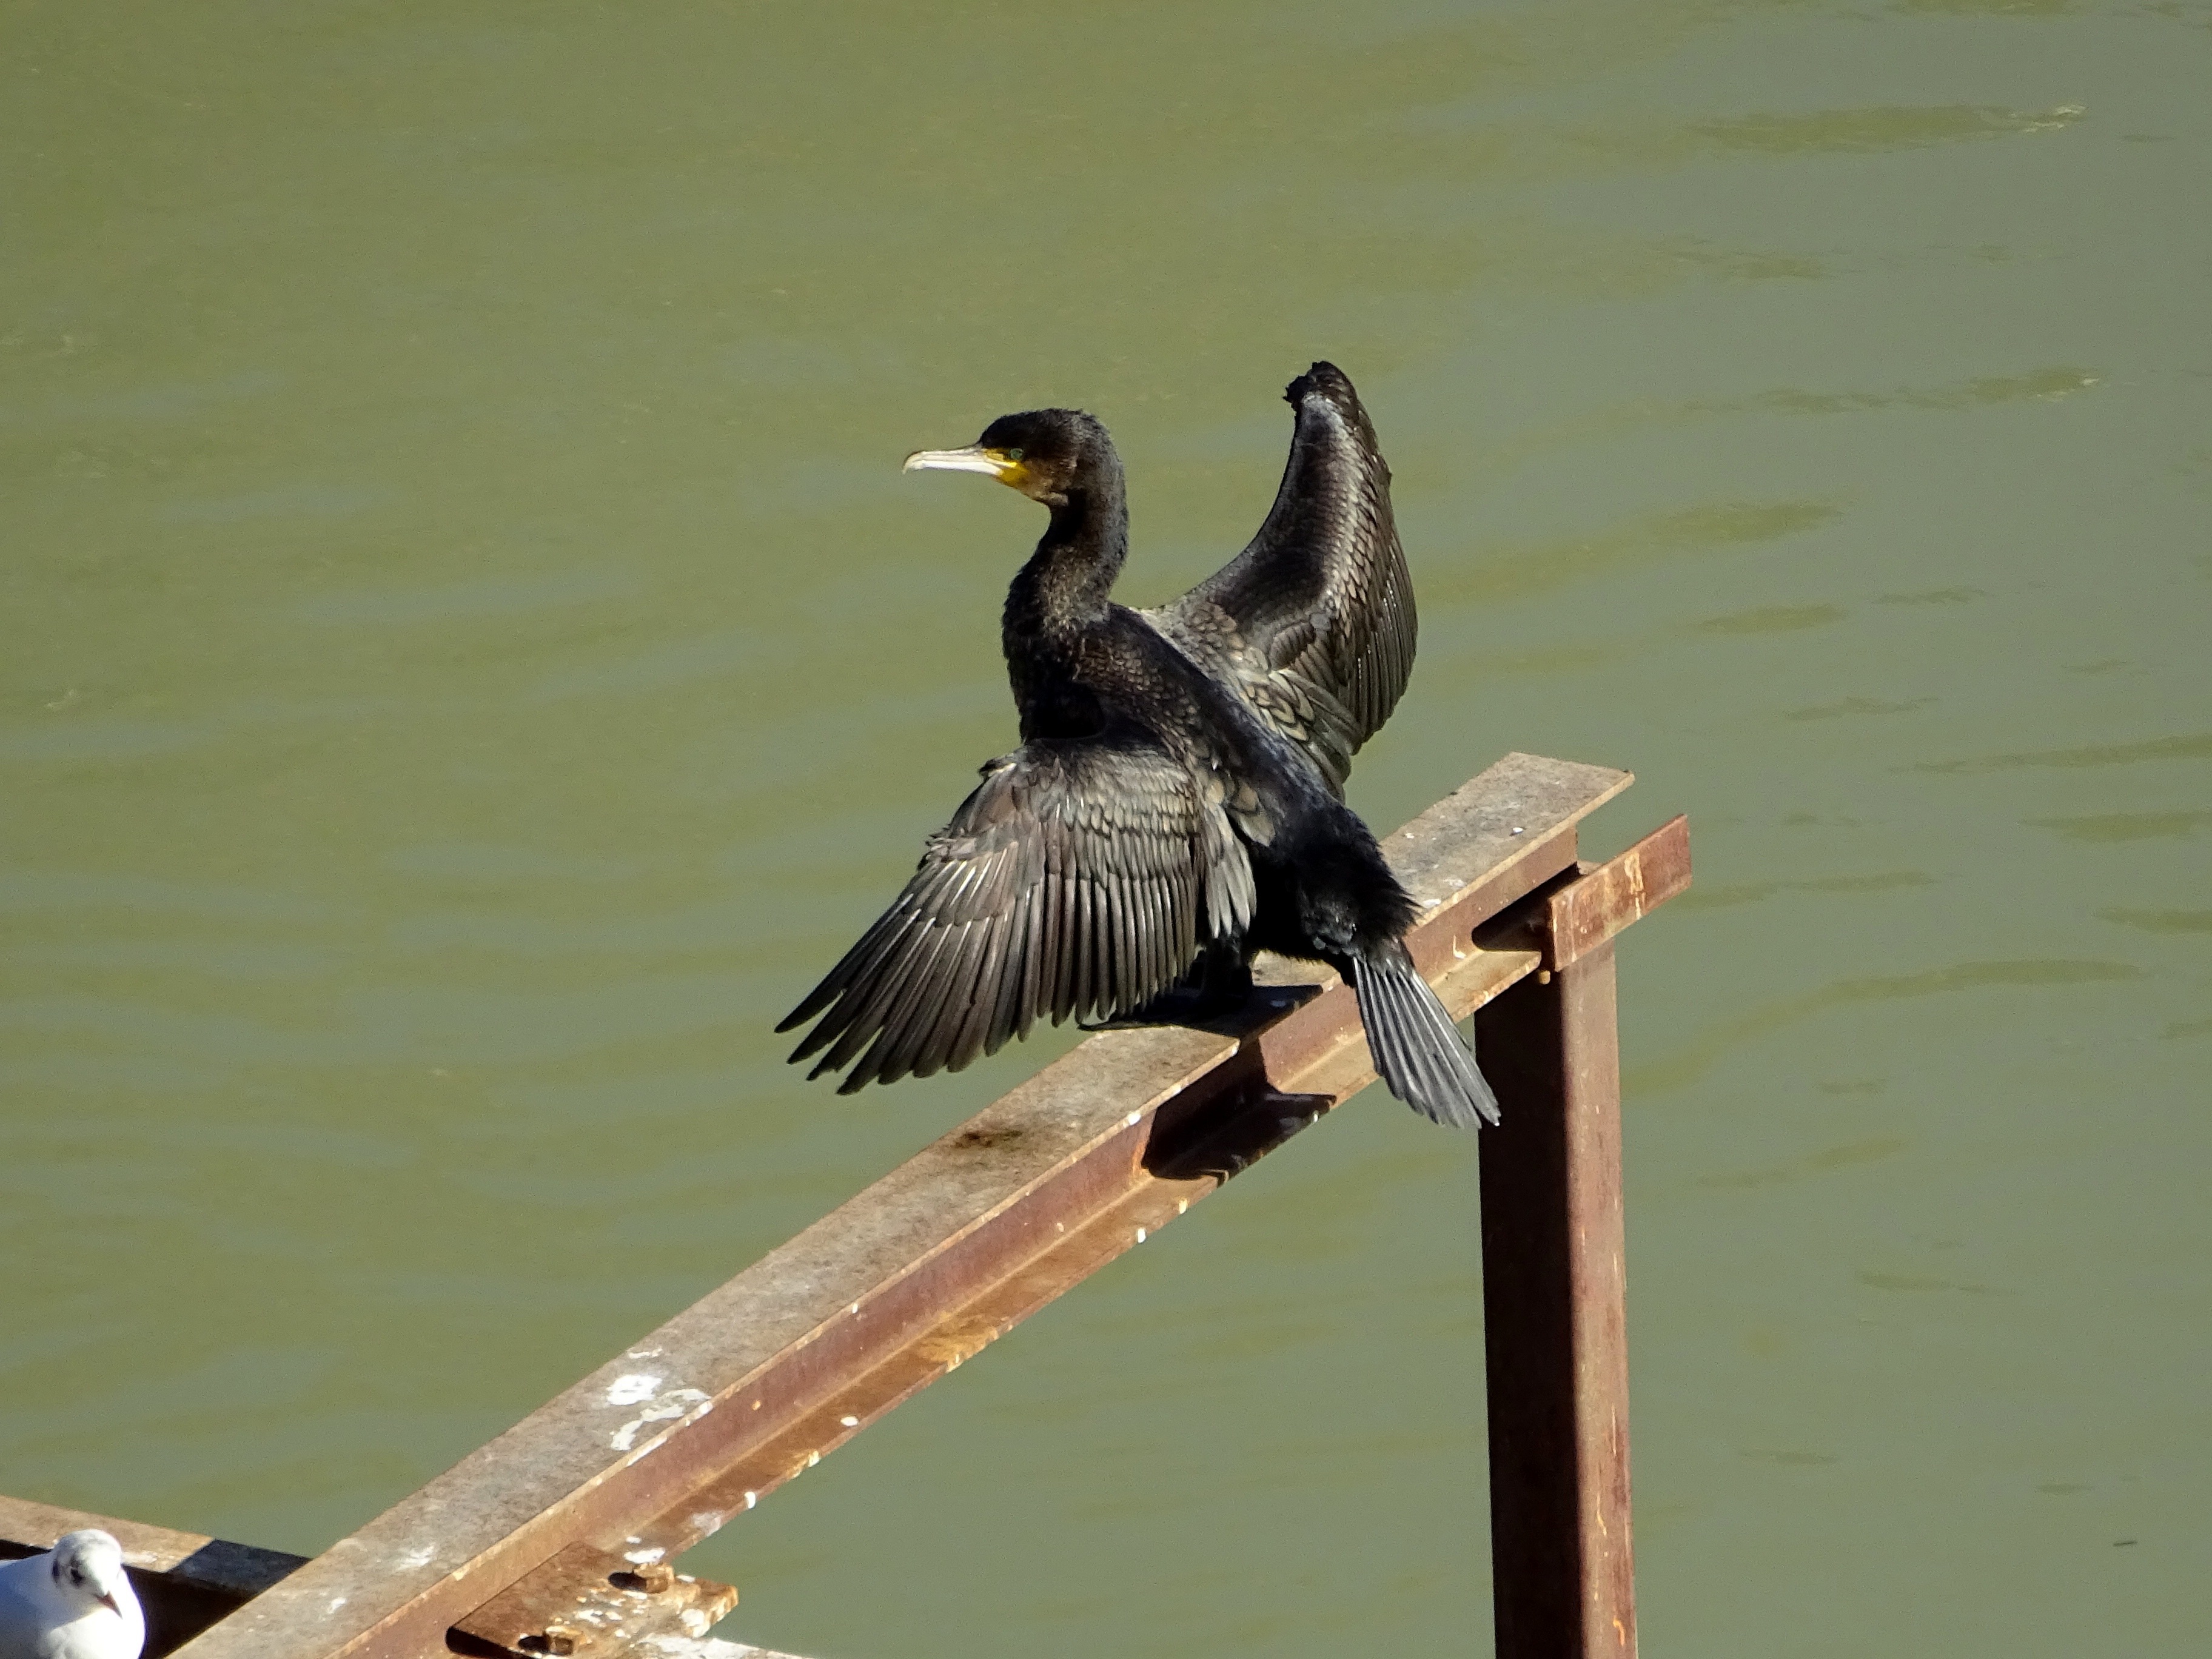
bird, wing, morning, wildlife, beak, fauna, vertebrate, cormorant